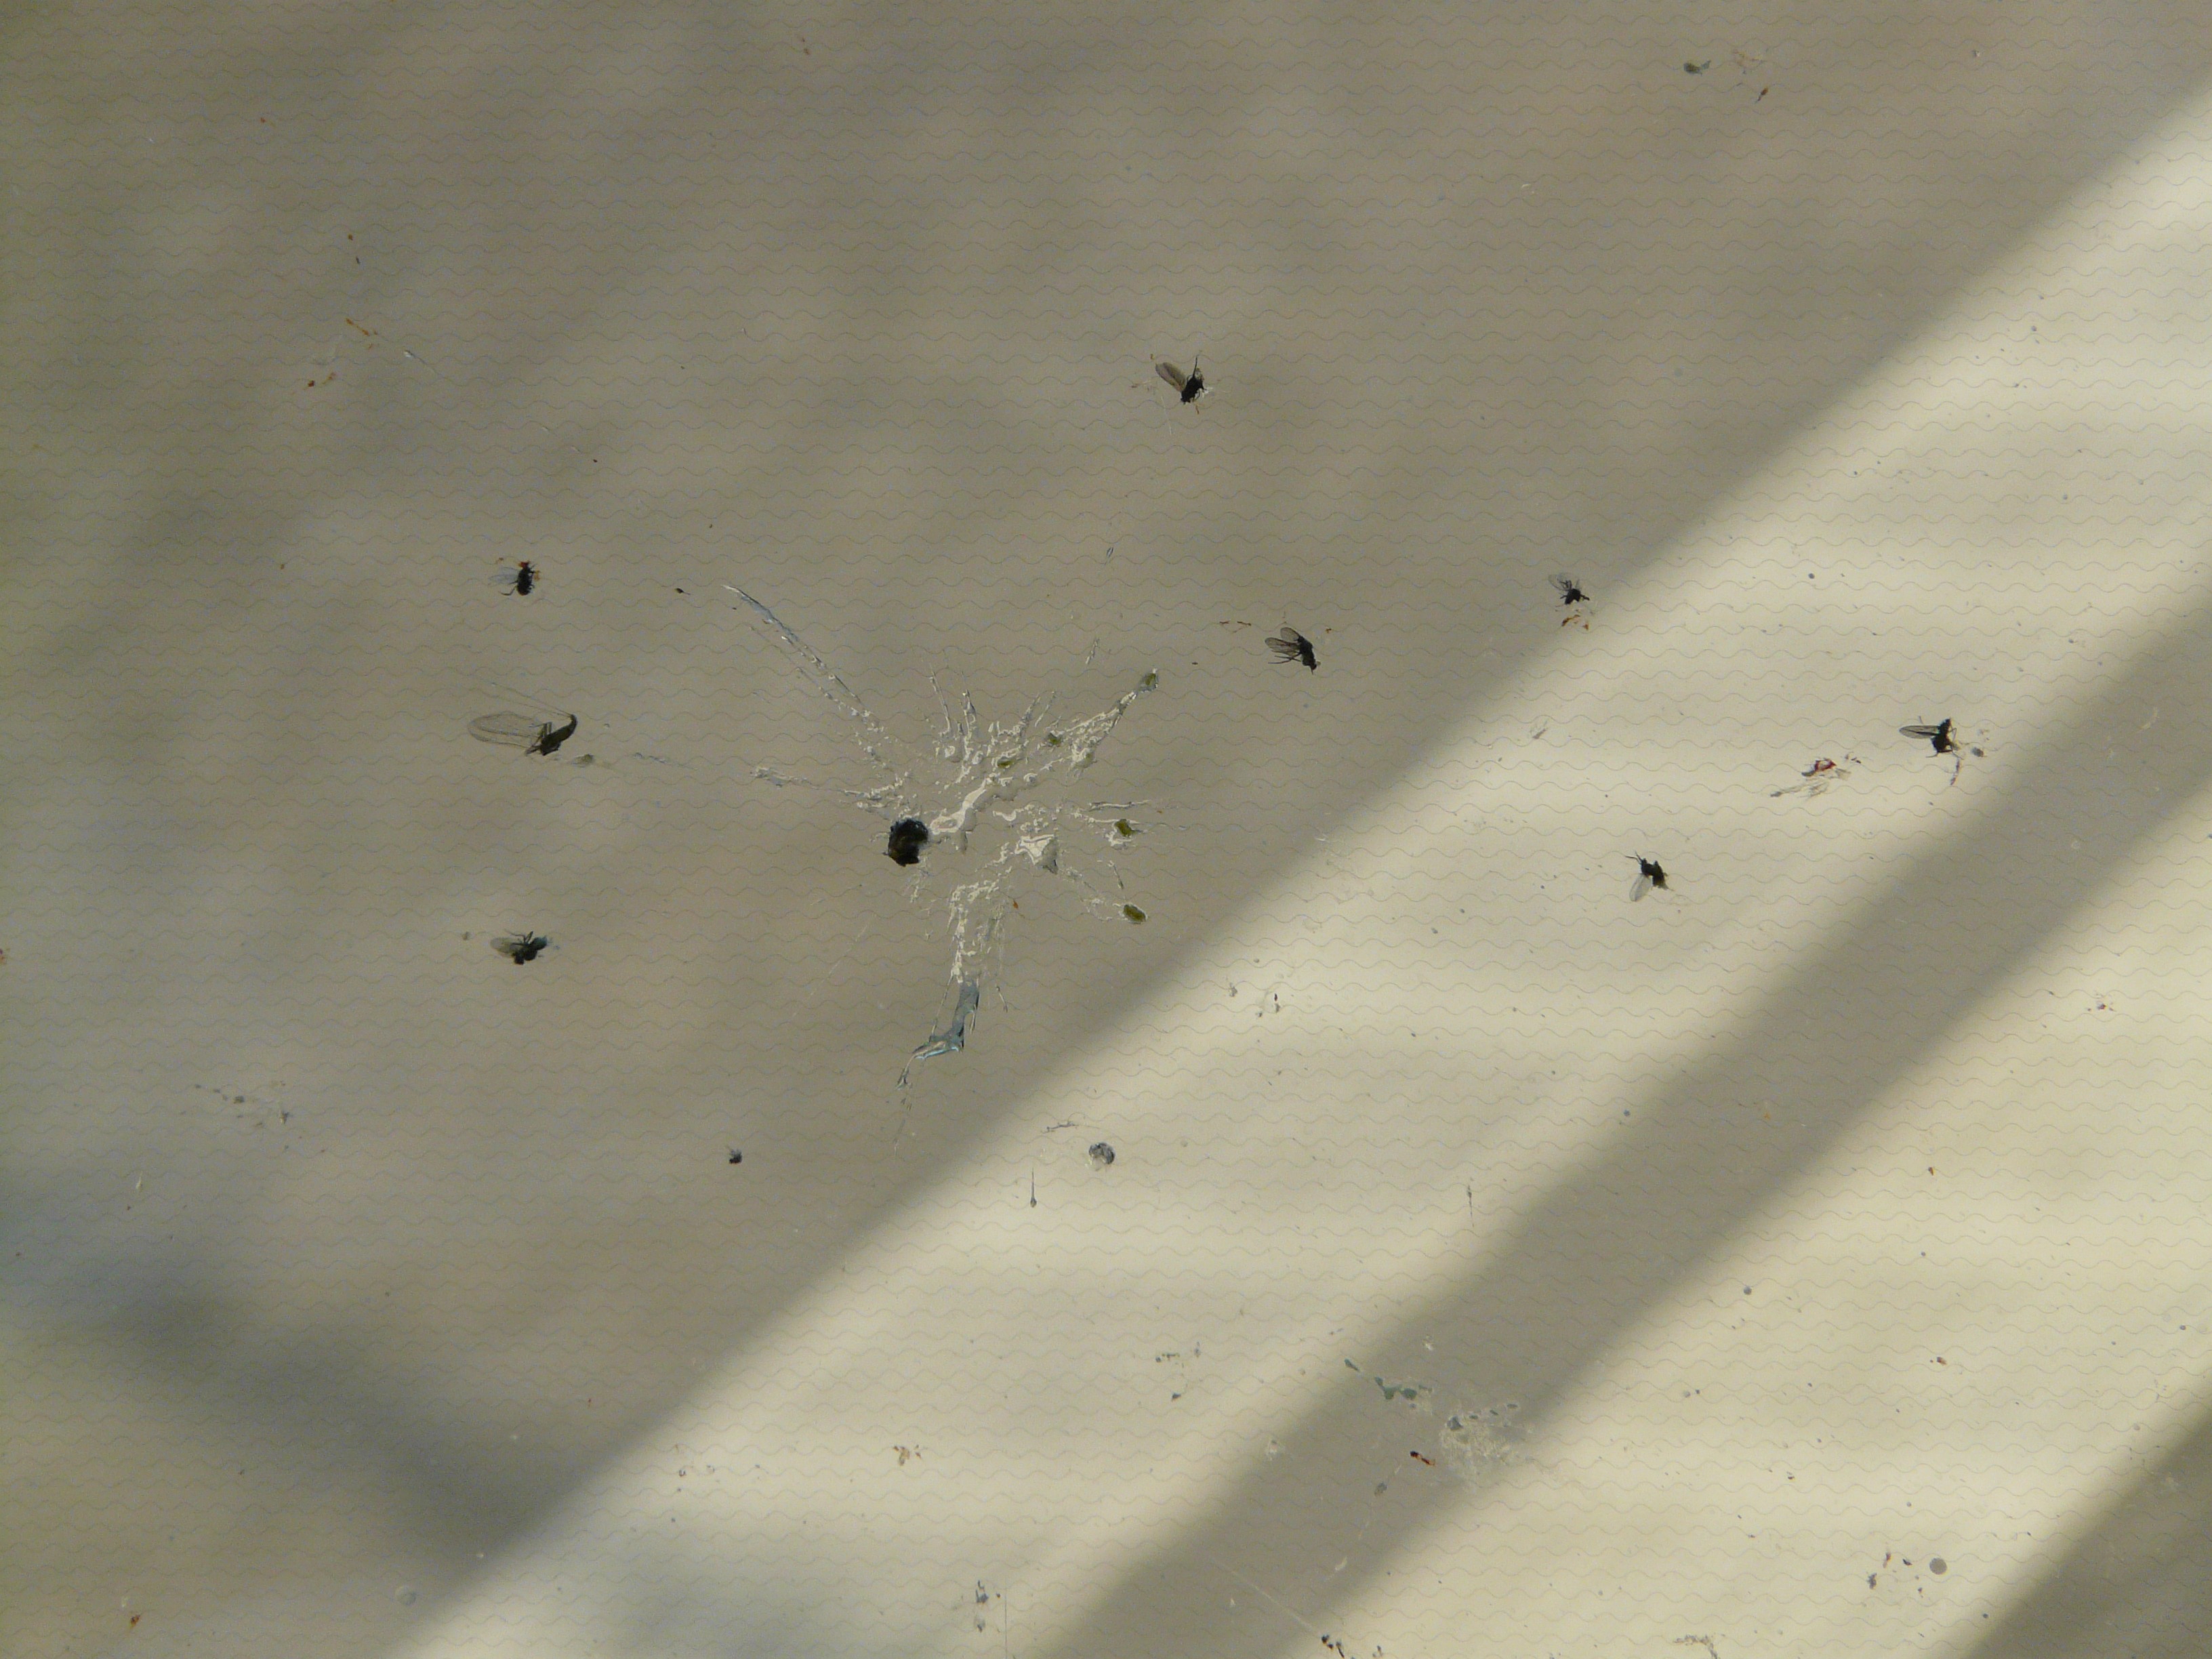
sand, wing, white, texture, leaf, glass, line, insect, windshield, dirty, dead, material, close up, disassembled, shape, share, spot, stick, greasy, macro photography, glued, platt, mosquitoes, atmosphere of earth, the front cover is, smash mashed